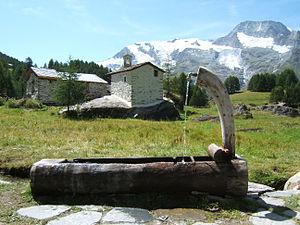
La fontaine et la chapelle Saint-Clair au hameau du Monal à Sainte-Foy-Tarentaise en Haute-Tarentaise, dans le parc de la Vanoise, en Savoie. En arrière plan, se dresse les faces est du Mont Turia sur la droite du massif et du Mont Pourri au centre (avec la Brèche Puiseux à son pied, côté sud), ainsi que le Dôme de la Sache sur la gauche.
Cette liste recense les 29 sites naturels classés situés dans le département français de la Savoie en région Auvergne-Rhône-Alpes.
Sainte-Foy-Tarentaise est une commune française située dans le département de la Savoie, en région Auvergne-Rhône-Alpes.